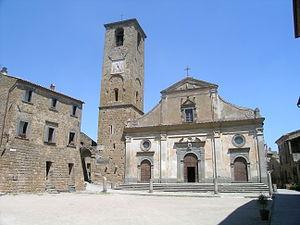
Le diocèse de Bagnoregio ou de Bagnorea est un diocèse de l'Église catholique en Italie. Érigé au VIᵉ siècle, il est un des diocèses historiques du Latium.